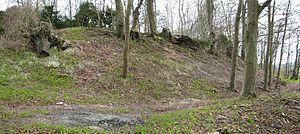
Talus nord du camp de Vespasien, Amesbury, Wiltshire, Royaume-Uni.
Le camp de Vespasien est une colline fortifiée de l'âge du fer, située à Amesbury, dans le Wiltshire, en Angleterre, à moins de 3 km du site néolithique et de l'âge du bronze de Stonehenge, et à l'extrémité sud-est de l'« Avenue » de Stonehenge.